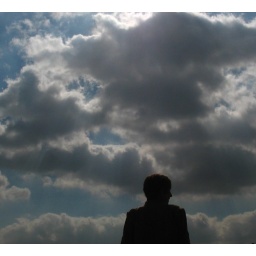
Some dude standing in front of some rare looking clouds at the Burbank Airport.